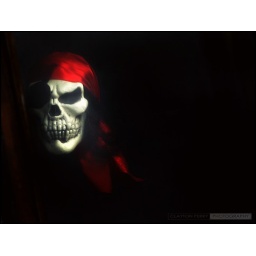
You just can't have boats in the fog without a Pirate!! (Seen in a window of a fishing boat)